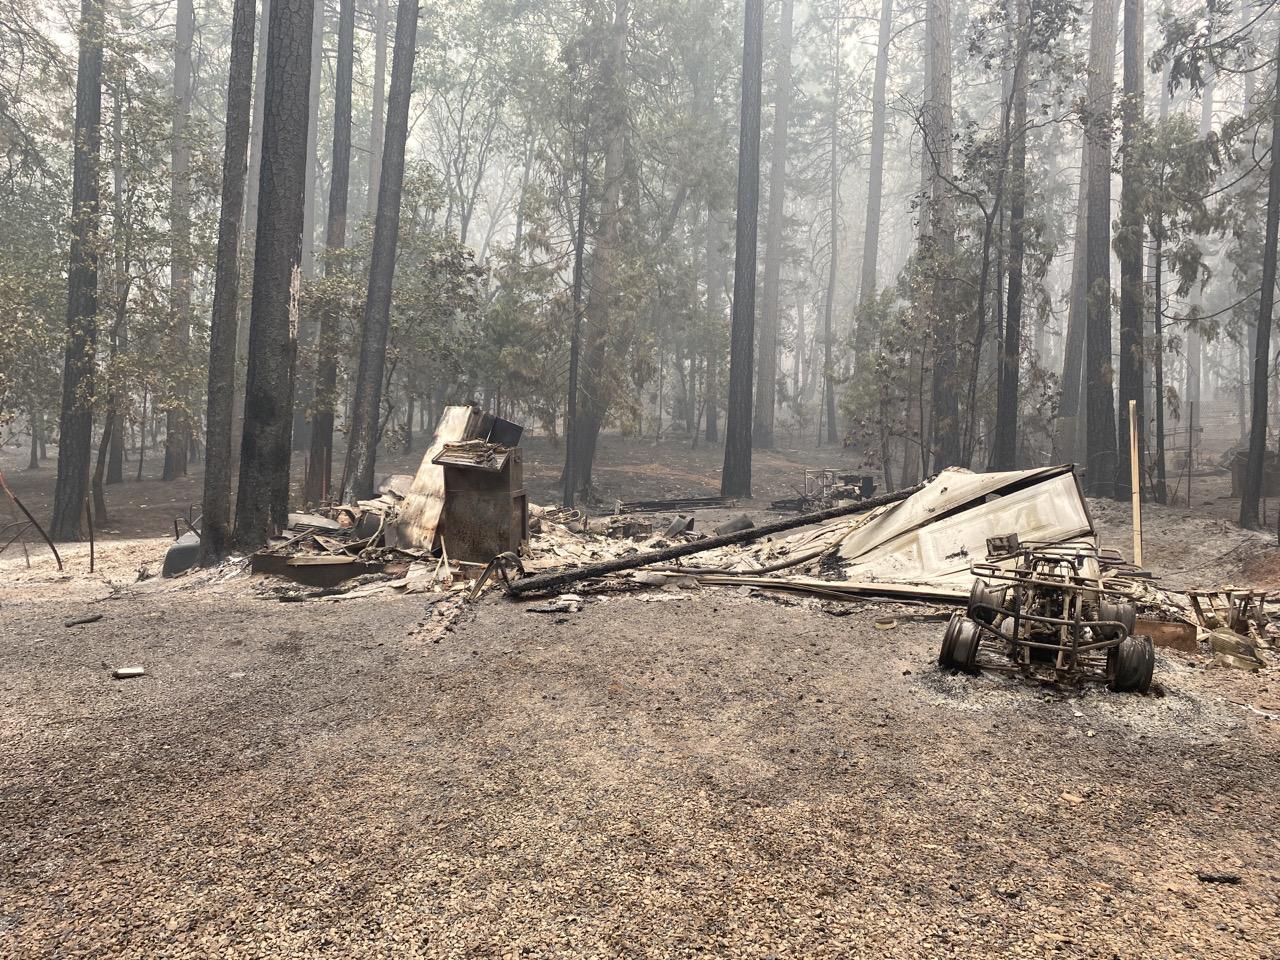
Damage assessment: destroyed